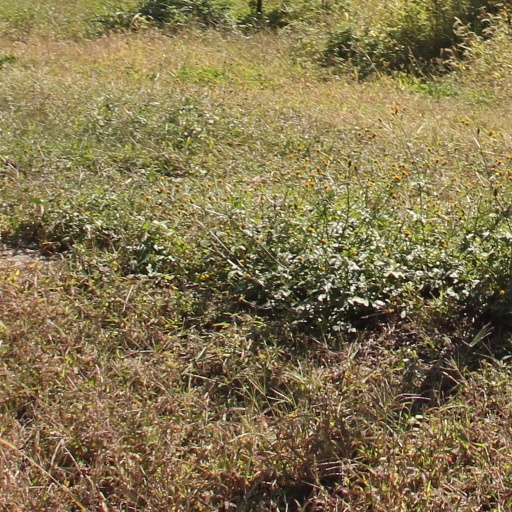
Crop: grape